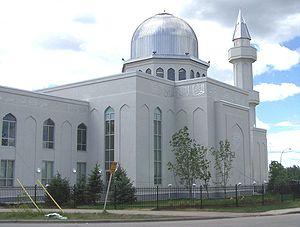
Cet article présente la liste de mosquées du Canada.